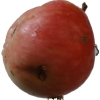
Label: Apple 10